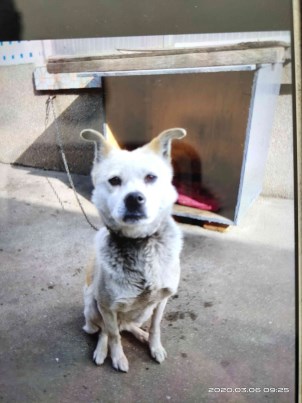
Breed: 3336-n000121-chinese_rural_dog